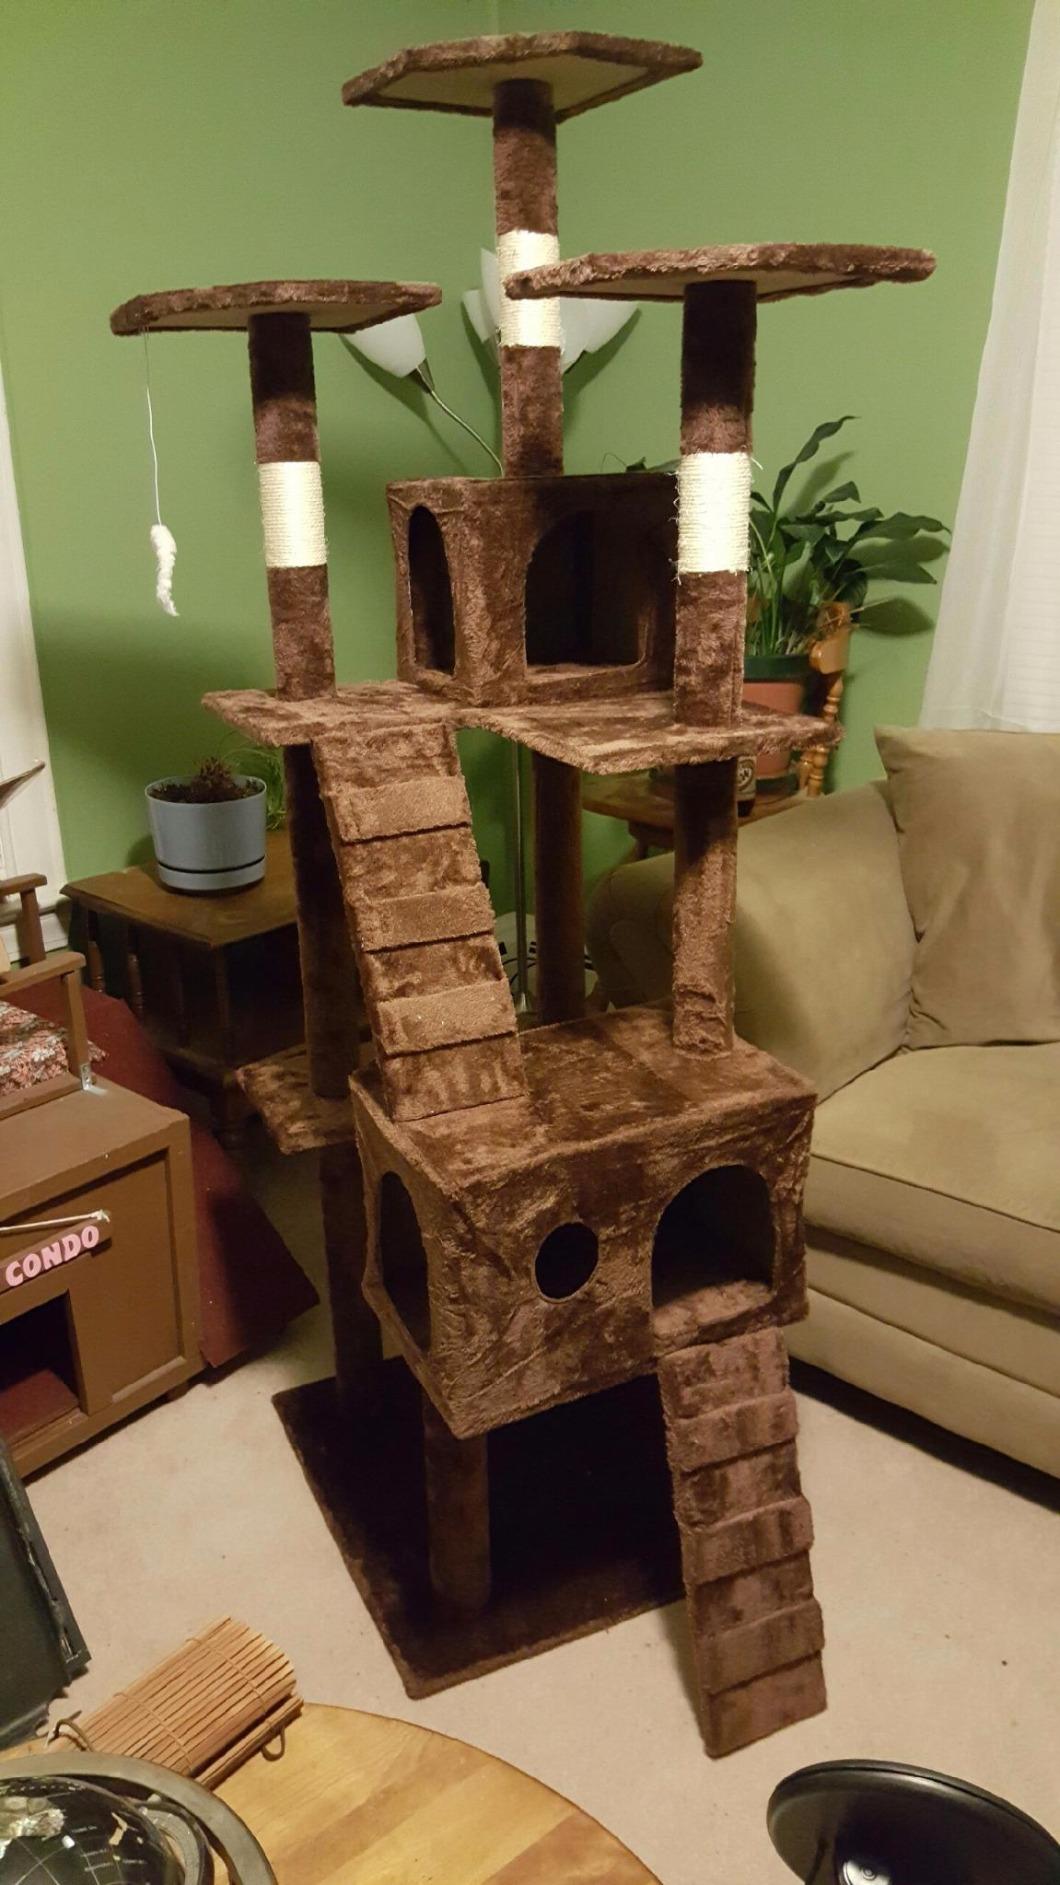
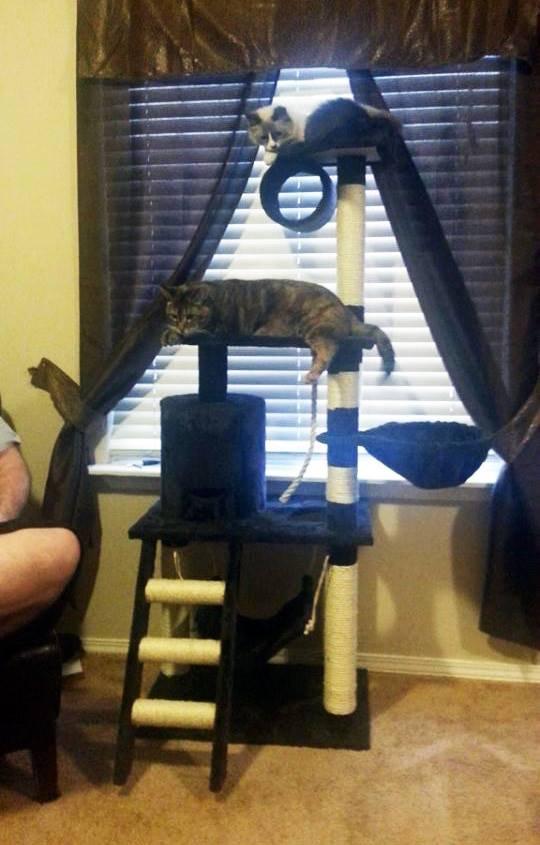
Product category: items_cat tree
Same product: no